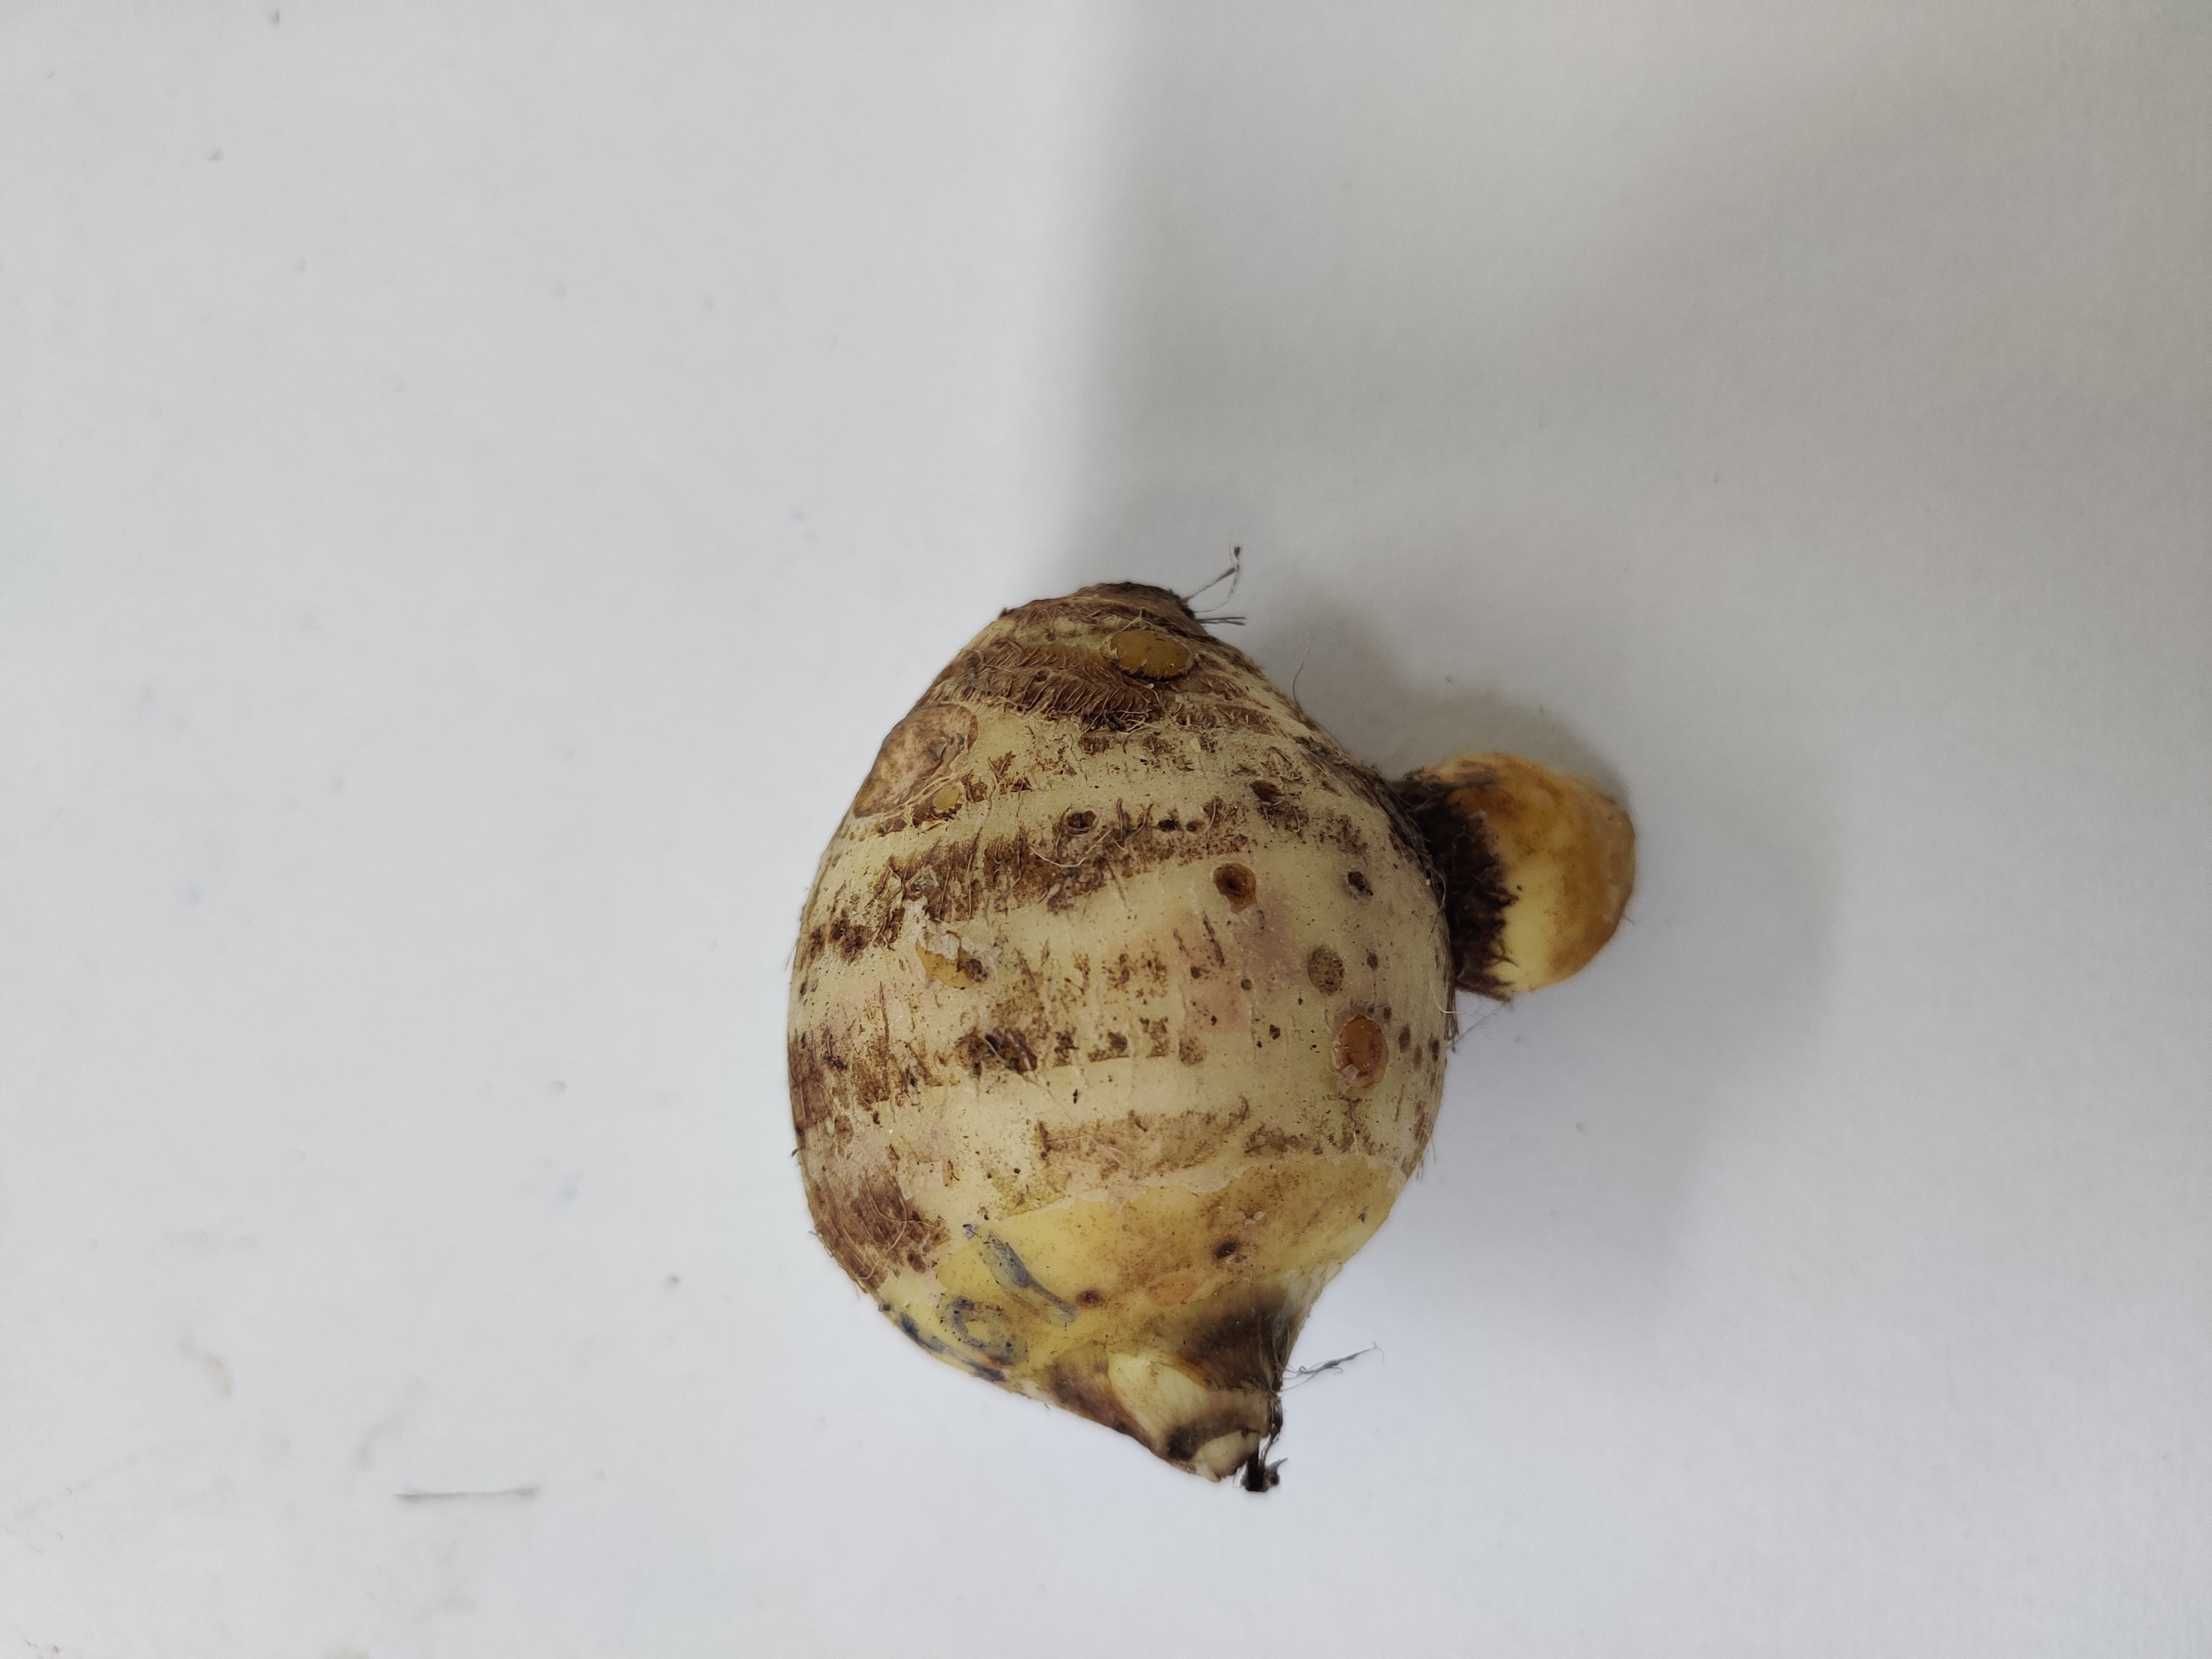
Crop: Taro root
Condition: Damaged